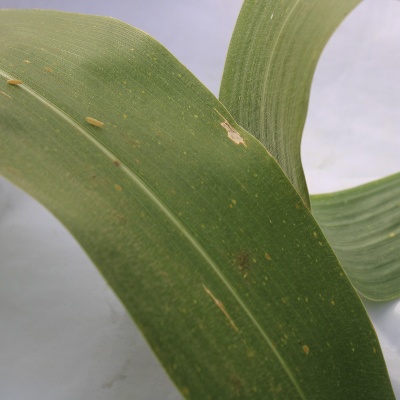
Crop: Maize
Condition: leaf spot